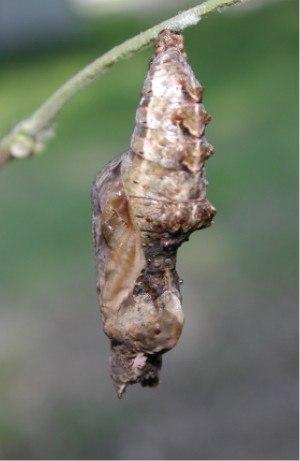
La chrysalide est la nymphe des lépidoptères, c'est-à-dire le stade de développement intermédiaire entre leur larve et leur imago.